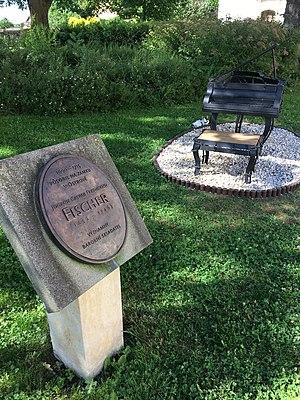
Johann Caspar Ferdinand Fischer est un compositeur allemand. Il ne doit pas être confondu avec Johann Fischer, autre compositeur allemand.